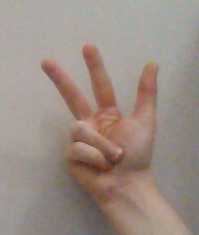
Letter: al